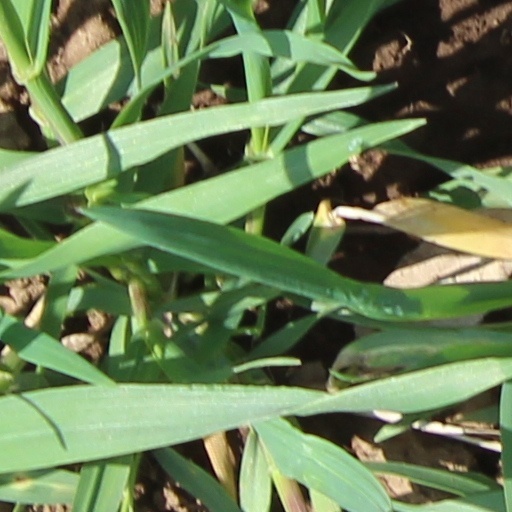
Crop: wheat